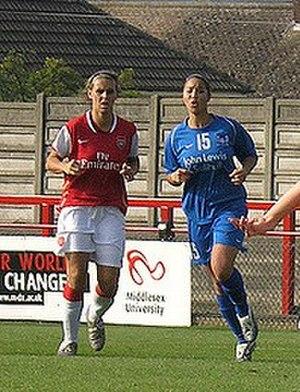
Julie Fleeting, née le 18 décembre 1980 à Kilwinning, North Ayrshire, est une joueuse de football écossaise. Elle détient actuellement le record de sélections et de nombre de buts marqués de l'Équipe d'Écosse.